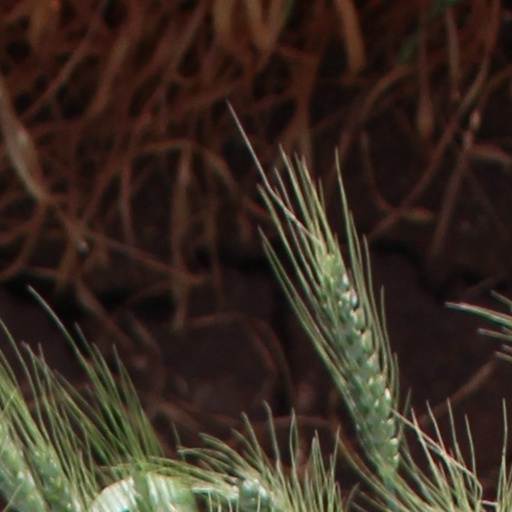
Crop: wheat